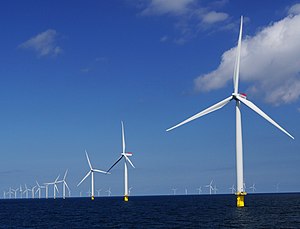
Anholt / Havvindmølleparken
Anholt Havvindemøllepark - 111 møller.
Anholt Havmøllepark
Anholt ligger i Kattegat og har et areal på 22,37 km². Øen er 11 km lang og omkring 6 km bred på det bredeste stykke. Der er 138 faste beboere, hvoraf de fleste i Anholt By, inde i landet, hvor også skolen ligger, 3 km fra havnebebyggelsen.